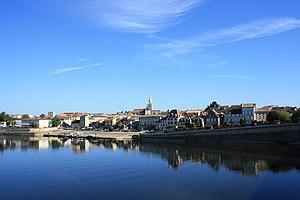
Vue du Vieux pont à Bergerac (Dordogne) en France.
La Dordogne est un cours d'eau français qui prend naissance au Puy de Sancy, point culminant du Massif central, dans la chaîne des monts Dore. Elle conflue avec la Garonne pour former l'estuaire de la Gironde qui débouche sur l'océan Atlantique après avoir traversé le département de la Dordogne et une partie de celui de la Gironde, dans le Bassin aquitain.